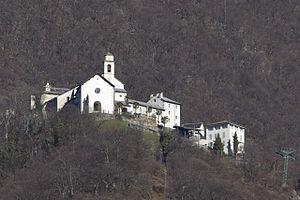
Le monastère Notre-Dame de l’Assomption est un couvent bénédictin située sur le territoire actuel de la commune tessinoise de Claro, en Suisse.